Augusto Hughes

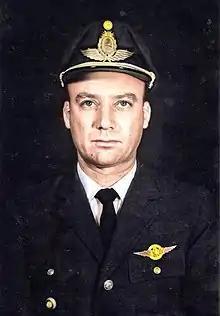
Hughes in 1976

Augusto Jorge Hughes (August 23, 1931 – January 17, 1993) was an Argentine Air Force pilot. He was the second son of the Scottish descendant William Hughes and Josefa Settecase. He was born in Rosario, Santa Fé.